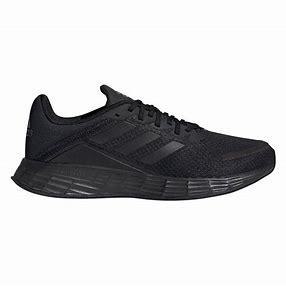
Brand: Adidas
Model: Duramo SL Lauf